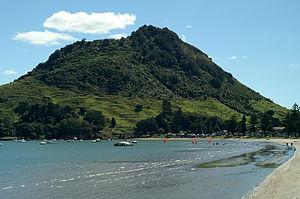
Le Mauao, ou mont Maunganui, Mount Maunganui en anglais, est un cône volcanique côtier de l'Île du Nord, en Nouvelle-Zélande. Il est situé à Mount Maunganui, dans la Baie de l'Abondance.